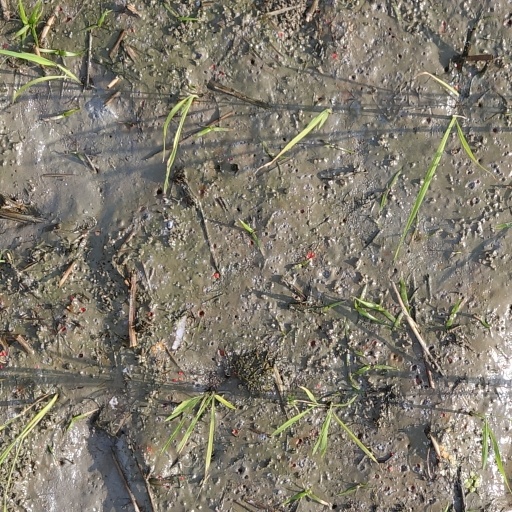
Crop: rice